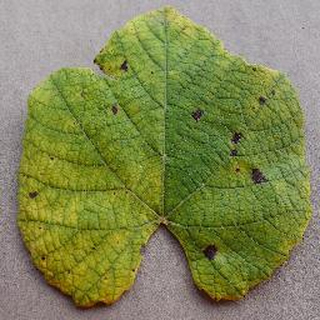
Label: grape_leaf_blight